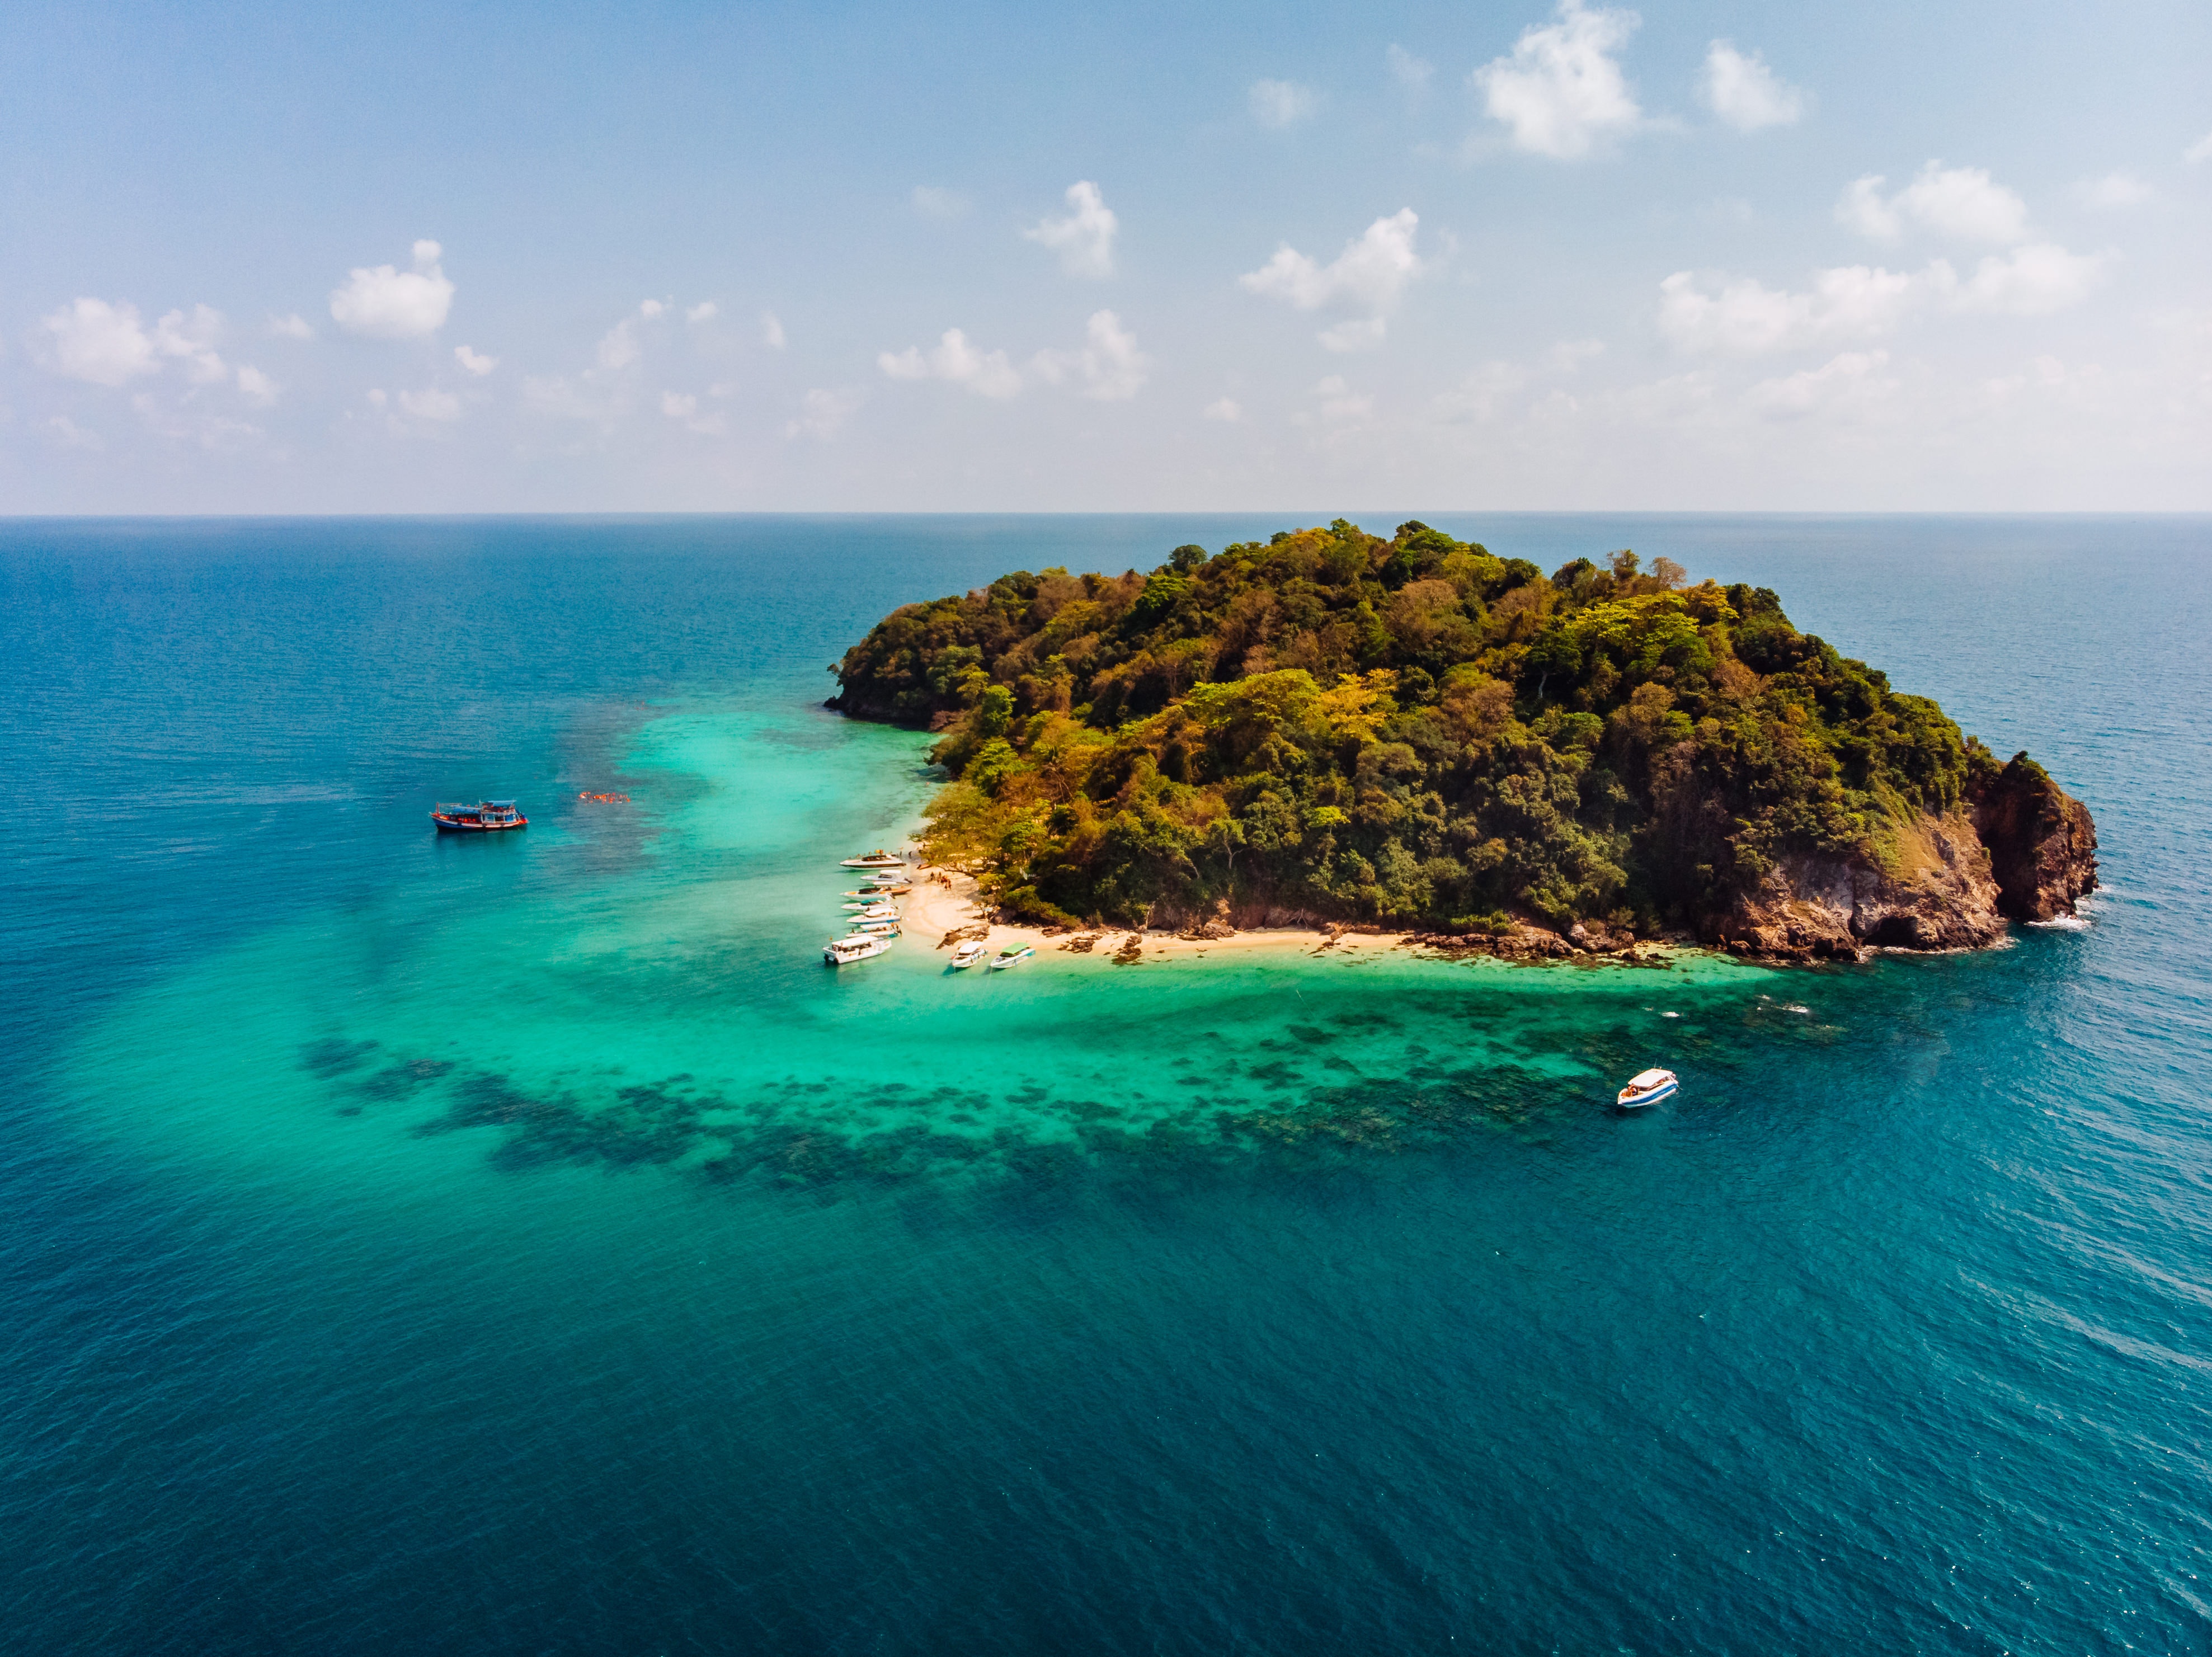
body of water, sea, coastal and oceanic landforms, tropics, ocean, islet, bight, sky, island, natural landscape, coast, azure, archipelago, promontory, headland, tourism, caribbean, vacation, bay, lagoon, landscape, beach, photography, cape, cay, aerial photography, horizon, peninsula, rock, mountain, atoll